Joseph Everett Dutton

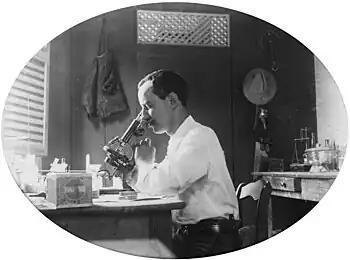
Joseph Dutton in Gambia in 1902–1903

Dutton undertook an expedition to the Gambia on his own at the start of 1901. He prepared a thorough report on methods of fighting malaria.